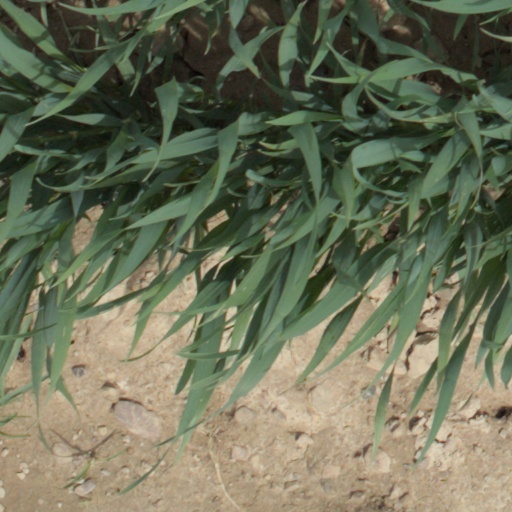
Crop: wheat